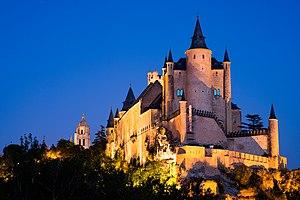
Le Château de Cendrillon est le château de contes de fées occupant la place centrale de deux parcs à thèmes Disney : Magic Kingdom et Tokyo Disneyland. D'inspiration néogothique, son architecture est issue des esquisses de l'imagineer Herbert Ryman.